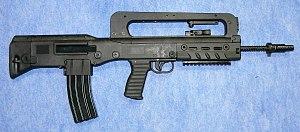
Le VHS est un fusil d’assaut croate de type bullpup et de calibre 5,56 × 45 mm OTAN, conçu et fabriqué par la compagnie HS Produkt.
L'Arme individuelle future, parfois abrégé AIF est une arme remplaçant le fusil d’assaut FAMAS au sein des unités de l'Armée de terre à partir de 2017. Elle utilise le calibre 5,56 OTAN.